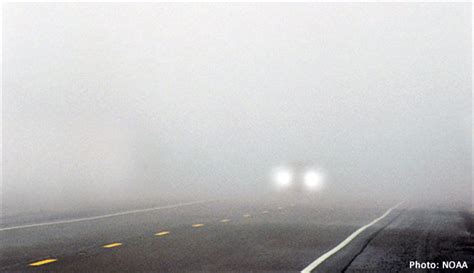
Weather: foggy or hazy